La Spezia

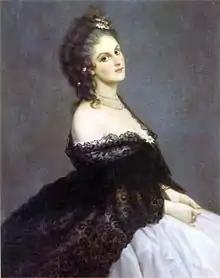
Virginia Oldoini, Countess of Castiglione, 1862

Today, La Spezia is the chief Italian naval base and arsenal, and the base for a navy navigation school. It is also a commercial port, with shipyards and industries producing machinery, metal products, and refined petroleum.